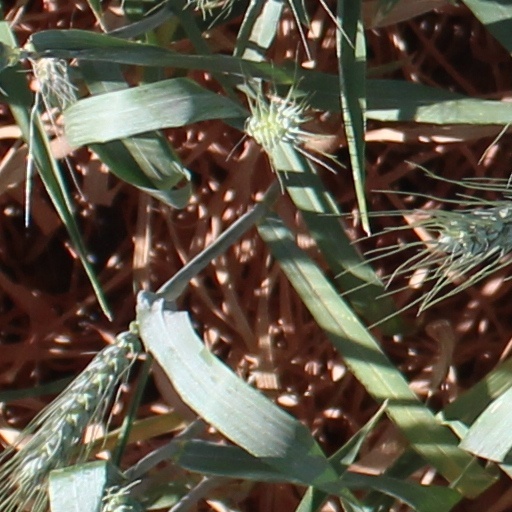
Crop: wheat